Northern Territory Legislative Assembly

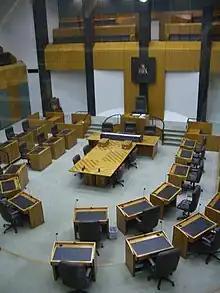
The legislative assembly chamber

In 1978, the Northern Territory was granted limited self-government by the "Northern Territory (Administration) Act 1974" (Cth), an act of the federal parliament. The federal government retains control of certain legislative areas, including Aboriginal land, industrial relations, national parks and uranium mining. For inter-governmental financial purposes the Northern Territory has been regarded by the Commonwealth as a State since 1 July 1988.